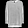
Label: Pullover